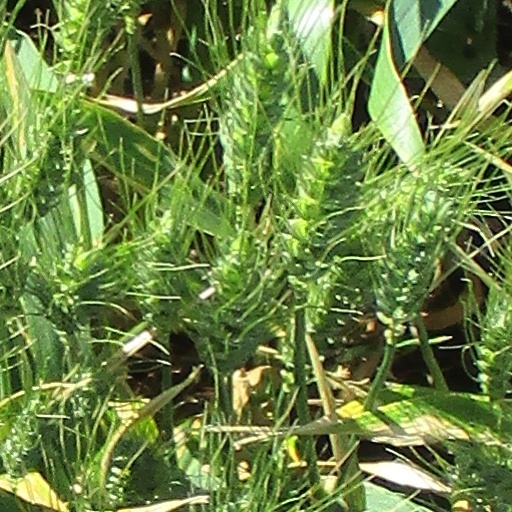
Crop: wheat